Starfish regeneration

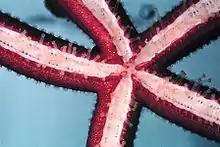
The underside view of a starfish, exemplifying its extensive network of tube feet. In starfish, the distal-most tube foot is the first structure to regenerate post-amputation.

Importantly, and especially evident in the last phase, starfish re-growth follows a "distalization-intercalary" regenerative model after arm amputation. In this model, the organism first forms the most distal (far away from the stump) structure during regeneration. This new structure, in turn, behaves as a signaling center to organize the development of new structures in relation to old stump tissue. Subsequently, regenerated tissues manifest – or, more accordingly, intercalate – between the limb's stump and the newly formed distal structure. As noted above, the terminal tube foot is the first defined structure to appear, serving as the distal signaling center that coordinates subsequent regeneration in a proximal to distal direction.